Michael R. Douglas

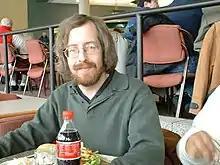
Michael Douglas at Rutgers University

Michael R. Douglas (born November 19, 1961) is an American theoretical physicist, best known for his work in string theory and mathematical physics.